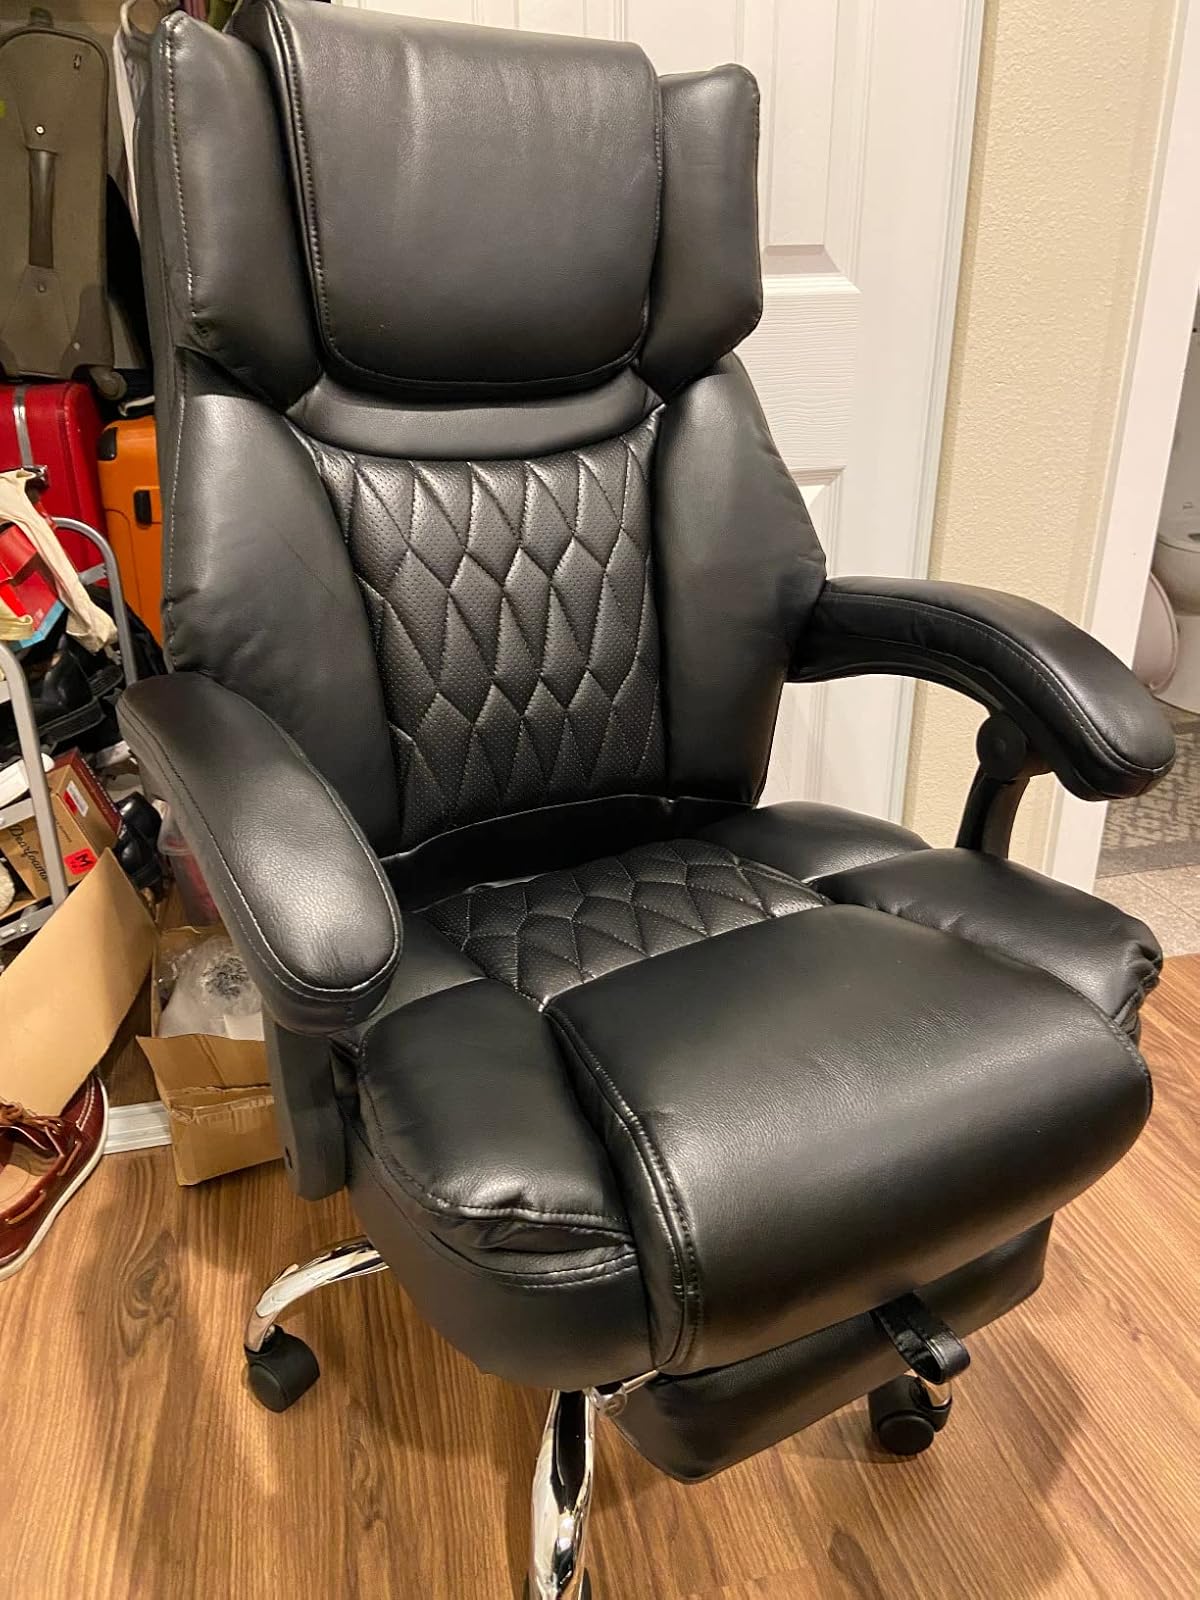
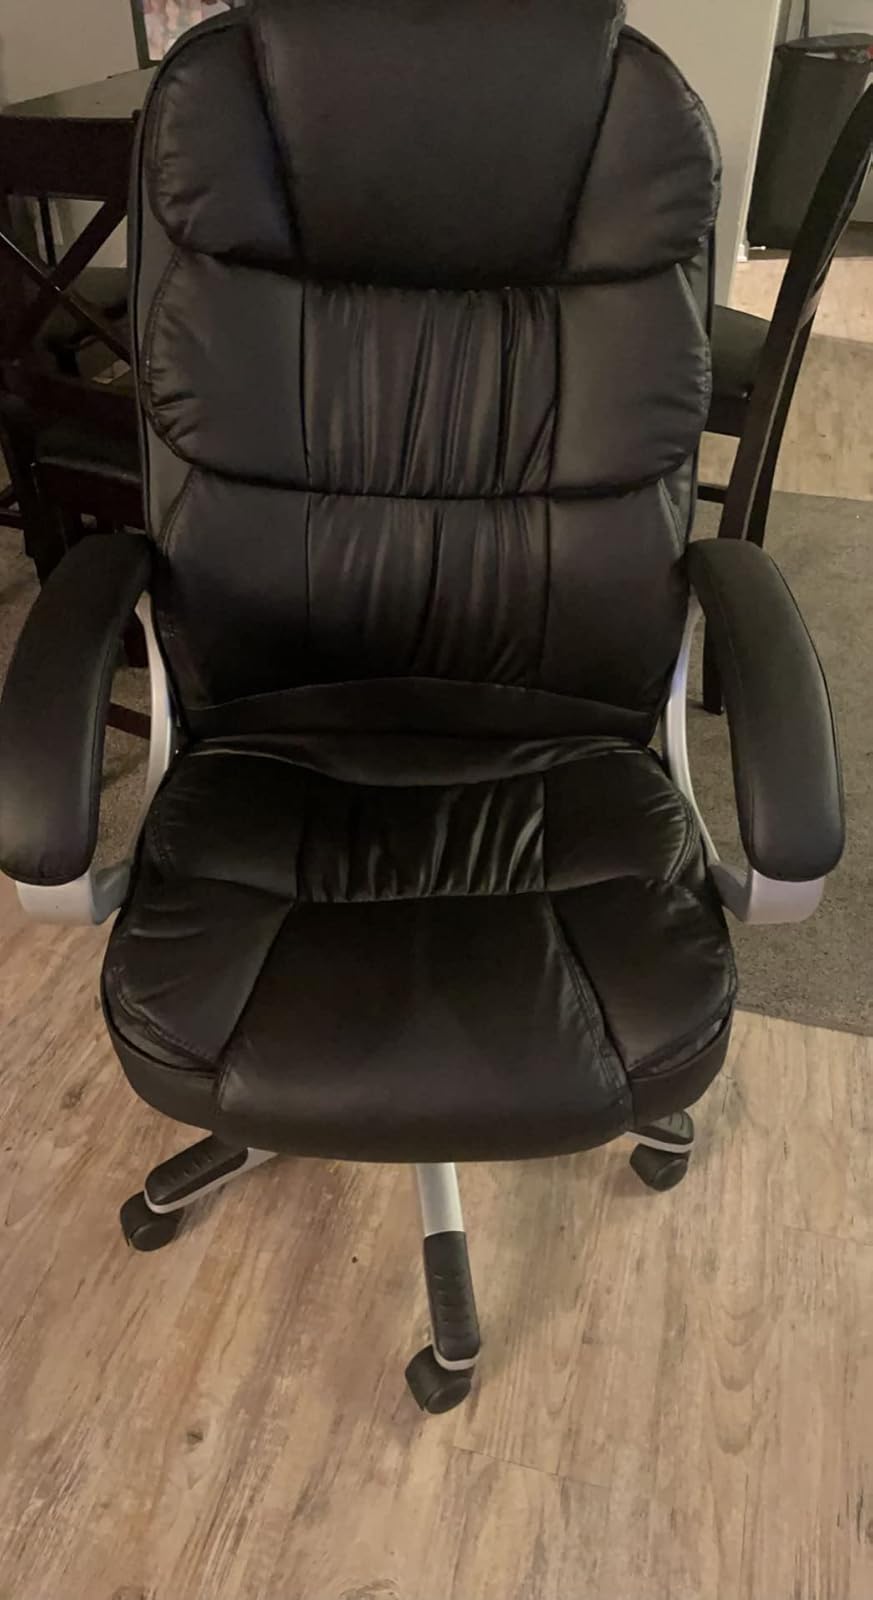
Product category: items_chair
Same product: no